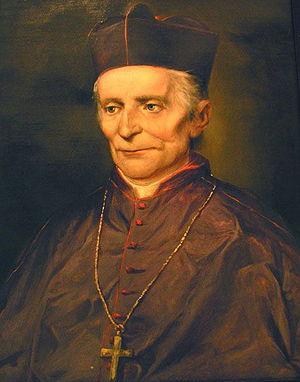
Simon Bruté de Rémur, évêque
Dom Paul Ambroise Marie Jausions, né le 15 novembre 1834 à Rennes et mort le 9 septembre 1870 à Vincennes, était dès le milieu du XIXᵉ siècle, un précurseur dans le domaine de la restauration du chant grégorien ainsi qu'auteur de quelques livres religieux.
Simon Guillaume Gabriel Bruté de Rémur, né le 20 mars 1779 à Rennes, mort le 26 juin 1839 à Vincennes, est un missionnaire français qui fut évêque aux États-Unis.
Cette page présente la liste des évêques et archevêques d'Indianapolis